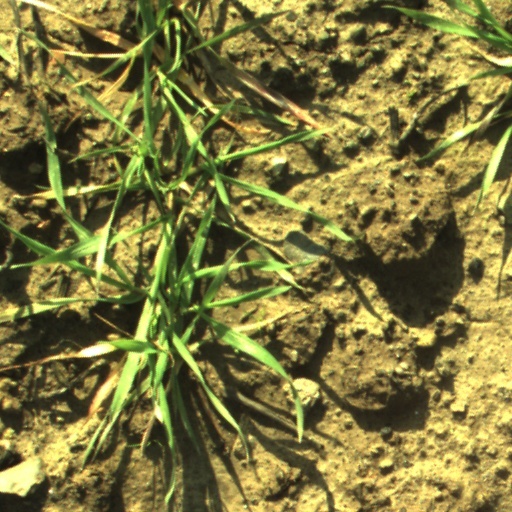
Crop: wheat